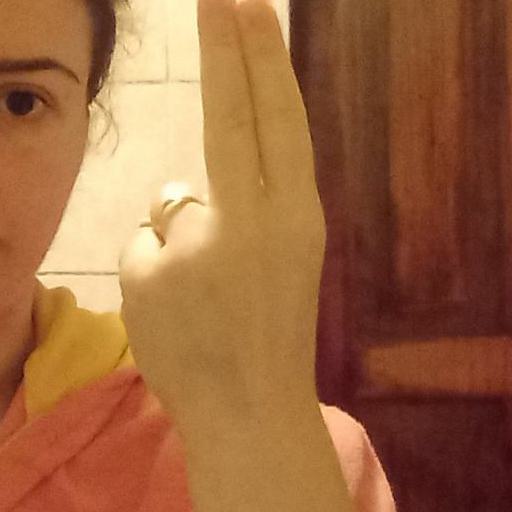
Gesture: two_up_inverted